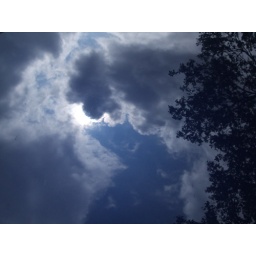
reflection of sky in a blue car